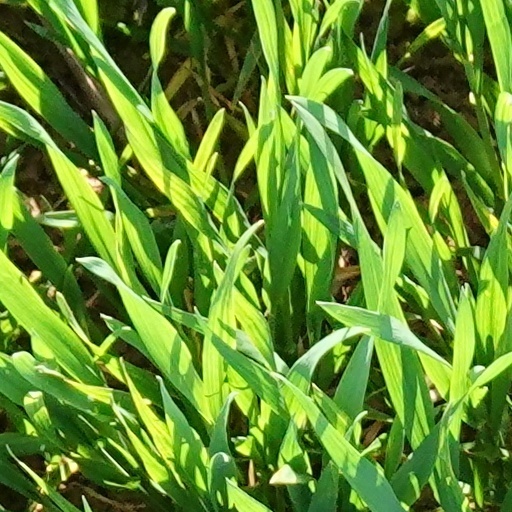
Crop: wheat